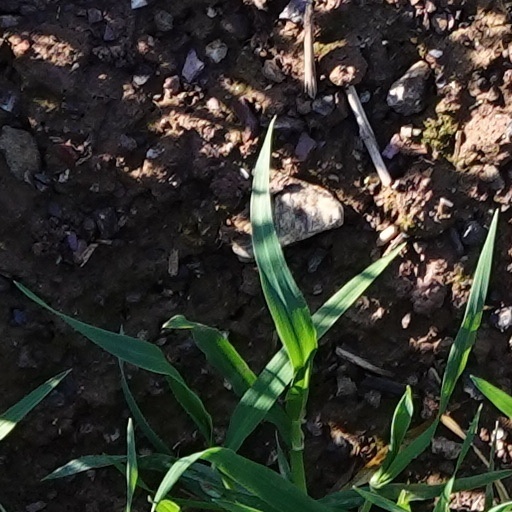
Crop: wheat